John P. Swasey

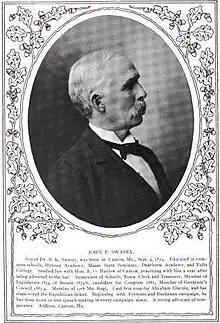
John P. Swasey

John Philip Swasey (September 4, 1839 – May 27, 1928) was U.S. Representative from Maine from 1908 to 1911.